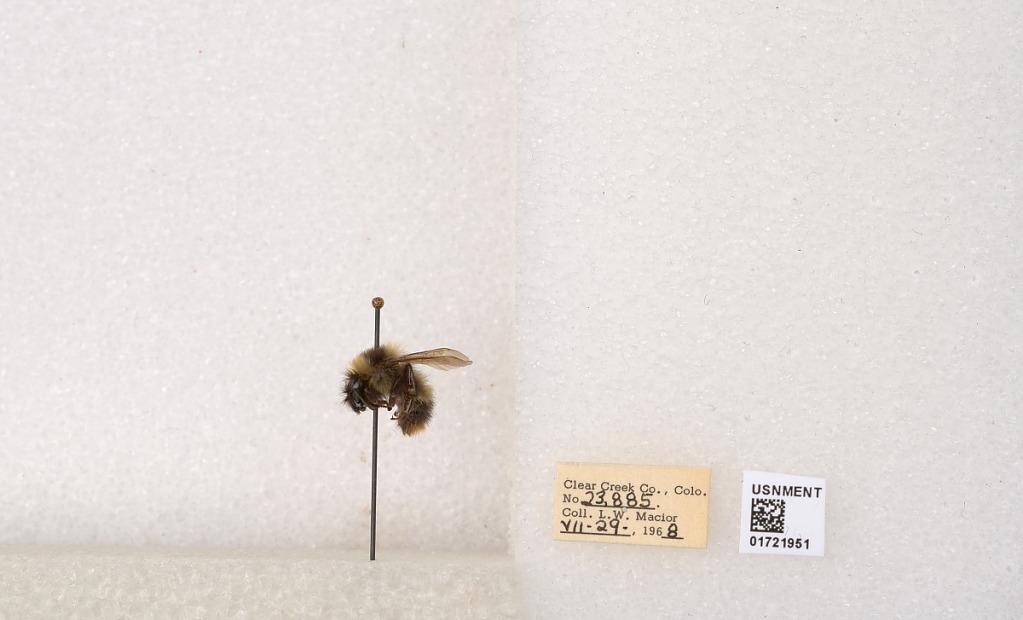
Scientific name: Bombus kirbyellus
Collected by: L. Macior
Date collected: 1968-7-29
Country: United States
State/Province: Colorado
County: Clear Creek
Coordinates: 39.6891, -105.644